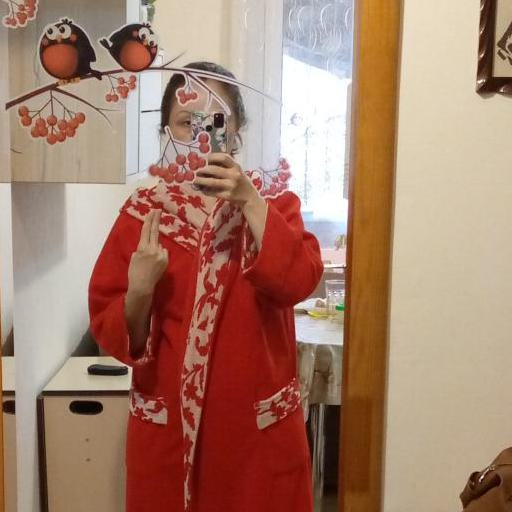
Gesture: no_gesture